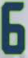
Number: 6